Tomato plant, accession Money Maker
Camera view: tilt-top (135 deg); turntable rotation: 0 degrees
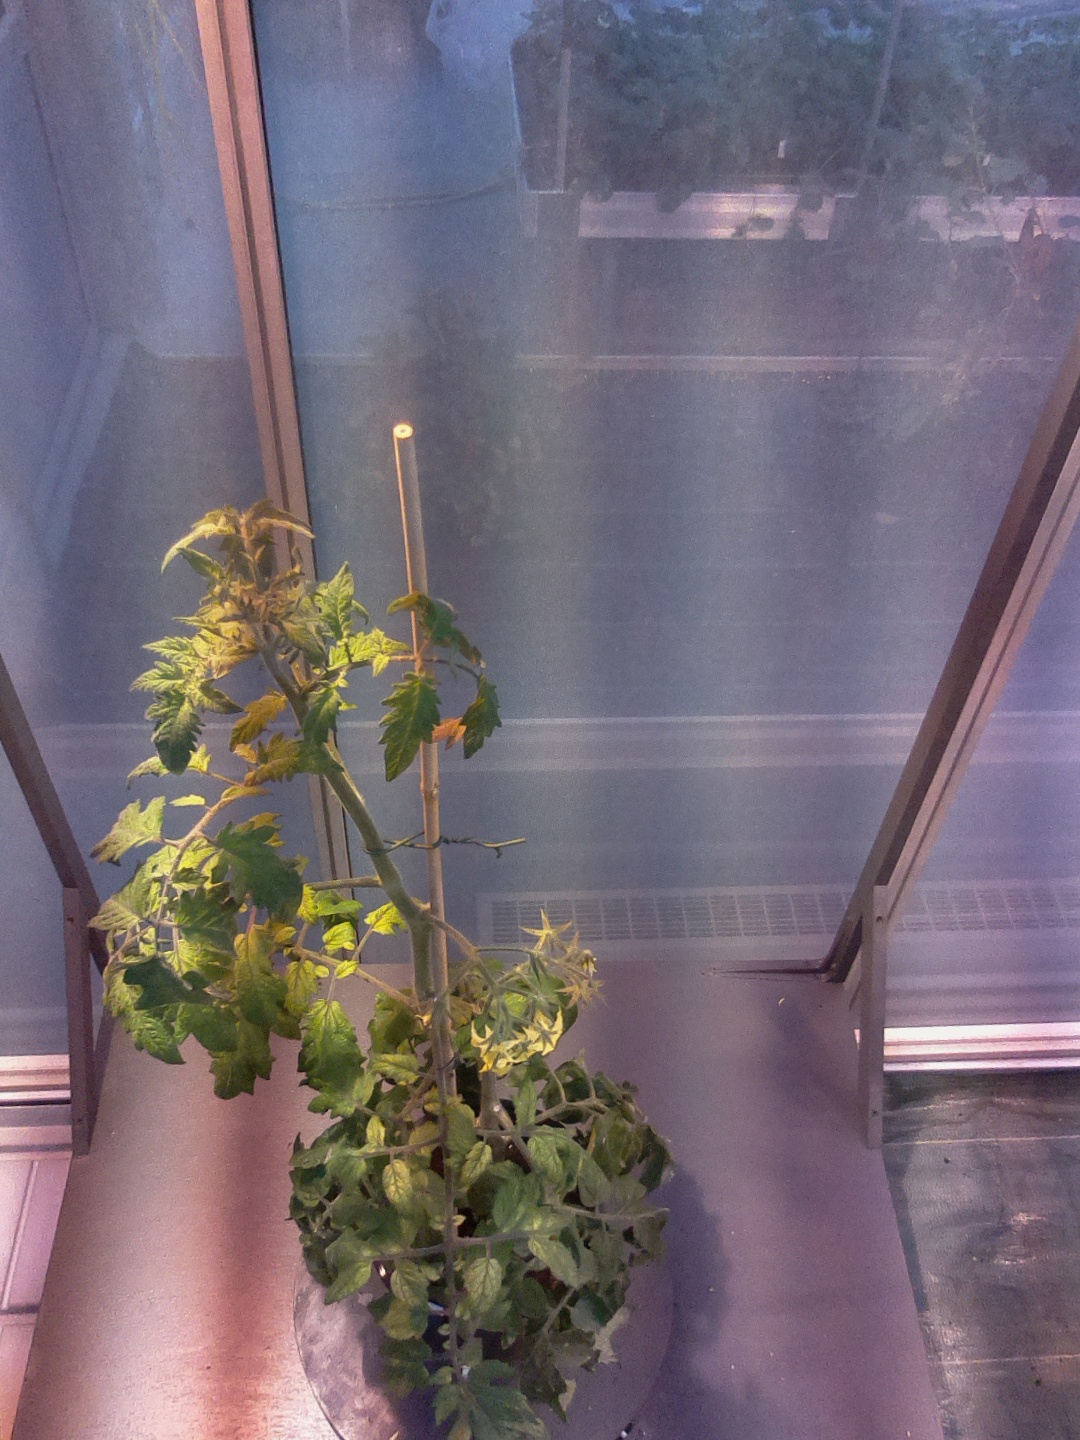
BBCH growth stage 70: Fruits at the main stem or branches visibles